Answer in natural language. Considering the relative positions, where is black colour countertop lx with respect to Doorway? Choose between the following options: above or below
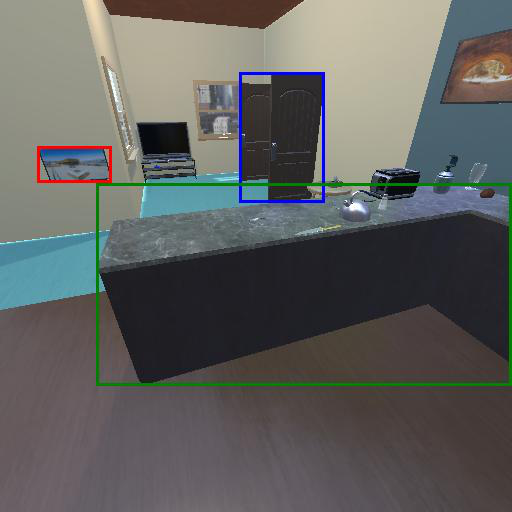
<answer>below</answer>